Escape from Rungistan

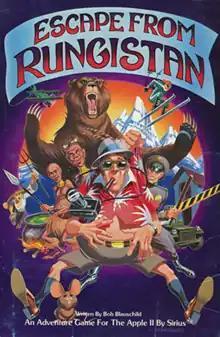

Escape from Rungistan is an interactive fiction video game written by Bob Blauschild for the Apple II and released by Sirius Software in 1982. Blauschild also wrote "Critical Mass" which was published by Sirius in 1983.